Nachna Hindu temples

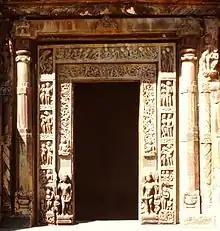
The stonework flanking the entrance have concentric panels of reliefs. The inner layer show two standing Shaiva dvarapalas, two seated gana and floral motifs. The outer panel shows the Hindu river goddesses at the bottom; then amorous couples in courtship and love scenes.

The outer walls have perforated stone windows (trellises) to allow natural light in. The upper-story is relatively plain. It lacks a roof or tower, but the structure suggests that it was likely a flat roof temple. This style of construction is seen in a few early temples (such as Sanchi, Temple No. 45; Deogarh, Kuraiya-Bir Temple, Lad Khan Temple in Aihole).